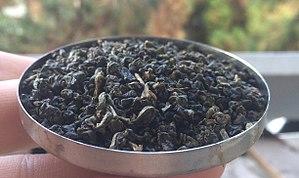
Le Donding est un cru de thé oolong, plus oxydé et plus torréfié que l'autre grand cru de oolong du nord de l'île, le baozhong. Il est cultivé dans la région de Lugu 鹿谷 dans le massif montagneux de Fenghuang 凤凰山, district de Nantou 南投县, au centre de Taiwan. L'ancienne transcription Tung-ting de 冻顶 est parfois encore utilisée.